Brown dwarf

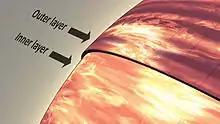
Artist's illustration of a brown dwarf's interior structure. Cloud layers at certain depths are offset as a result of layer shifting.

In the hydrogen-dominated atmosphere of brown dwarfs a chemical equilibrium between carbon monoxide and methane exists. Carbon monoxide reacts with hydrogen molecules and forms methane and hydroxyl in this reaction. The hydroxyl radical might later react with hydrogen and form water molecules. In the other direction of the reaction, methane reacts with hydroxyl and forms carbon monoxide and hydrogen. The chemical reaction is tilted towards carbon monoxide at higher temperatures (L-dwarfs) and lower pressure. At lower temperatures (T-dwarfs) and higher pressure the reaction is tilted towards methane, and methane predominates at the T/Y-boundary. However, vertical mixing of the atmosphere can cause methane to sink into lower layers of the atmosphere and carbon monoxide to rise from these lower and hotter layers. The carbon monoxide is slow to react back into methane because of an energy barrier that prevents the breakdown of the C-O bonds. This forces the observable atmosphere of a brown dwarf to be in a chemical disequilibrium. The L/T transition is mainly defined with the transition from a carbon-monoxide-dominated atmosphere in L-dwarfs to a methane-dominated atmosphere in T-dwarfs. The amount of vertical mixing can therefore push the L/T-transition to lower or higher temperatures. This becomes important for objects with modest surface gravity and extended atmospheres, such as giant exoplanets. This pushes the L/T transition to lower temperatures for giant exoplanets. For brown dwarfs this transition occurs at around 1200 K. The exoplanet HR 8799c, on the other hand, does not show any methane, while having a temperature of 1100K.